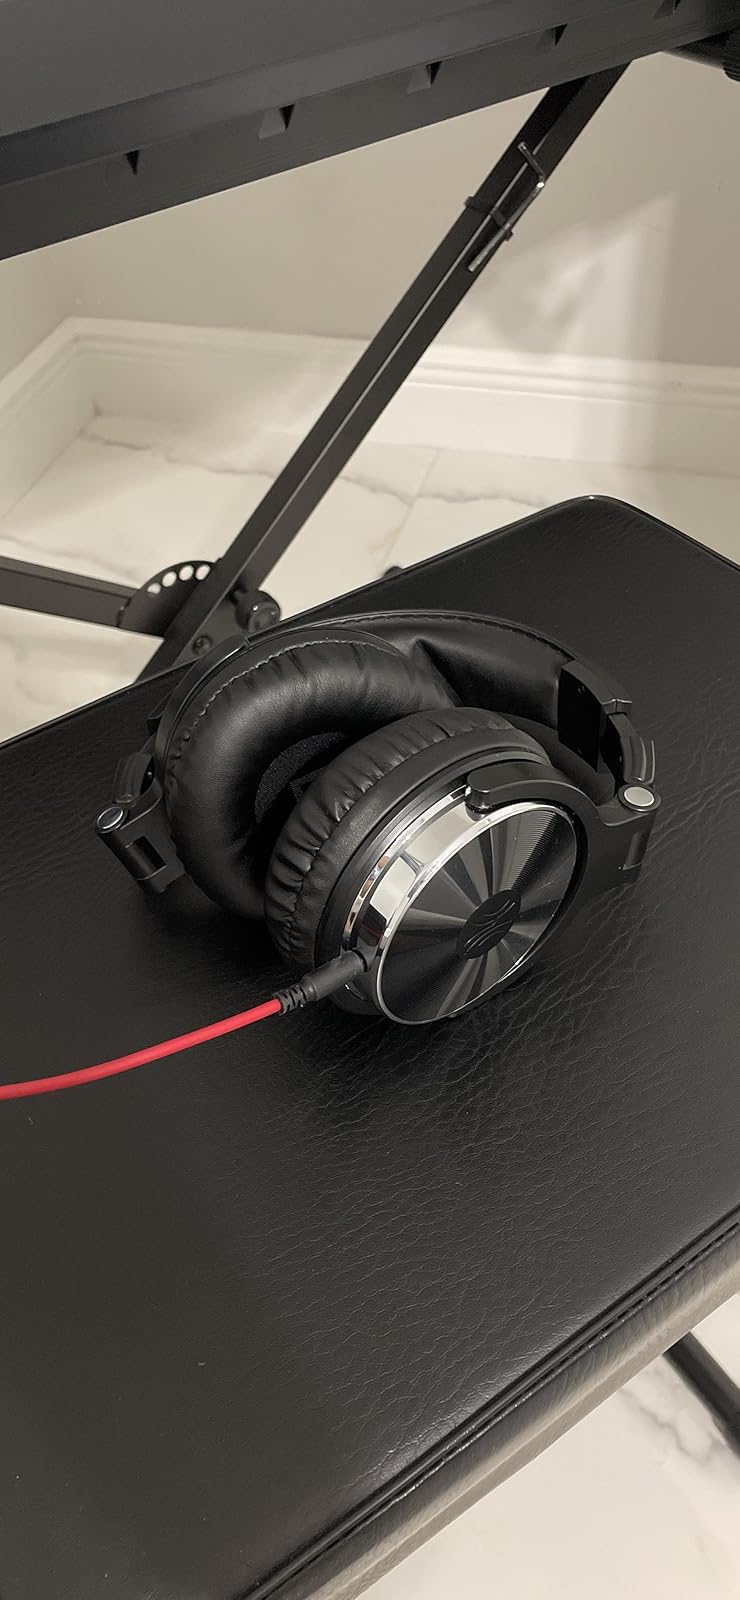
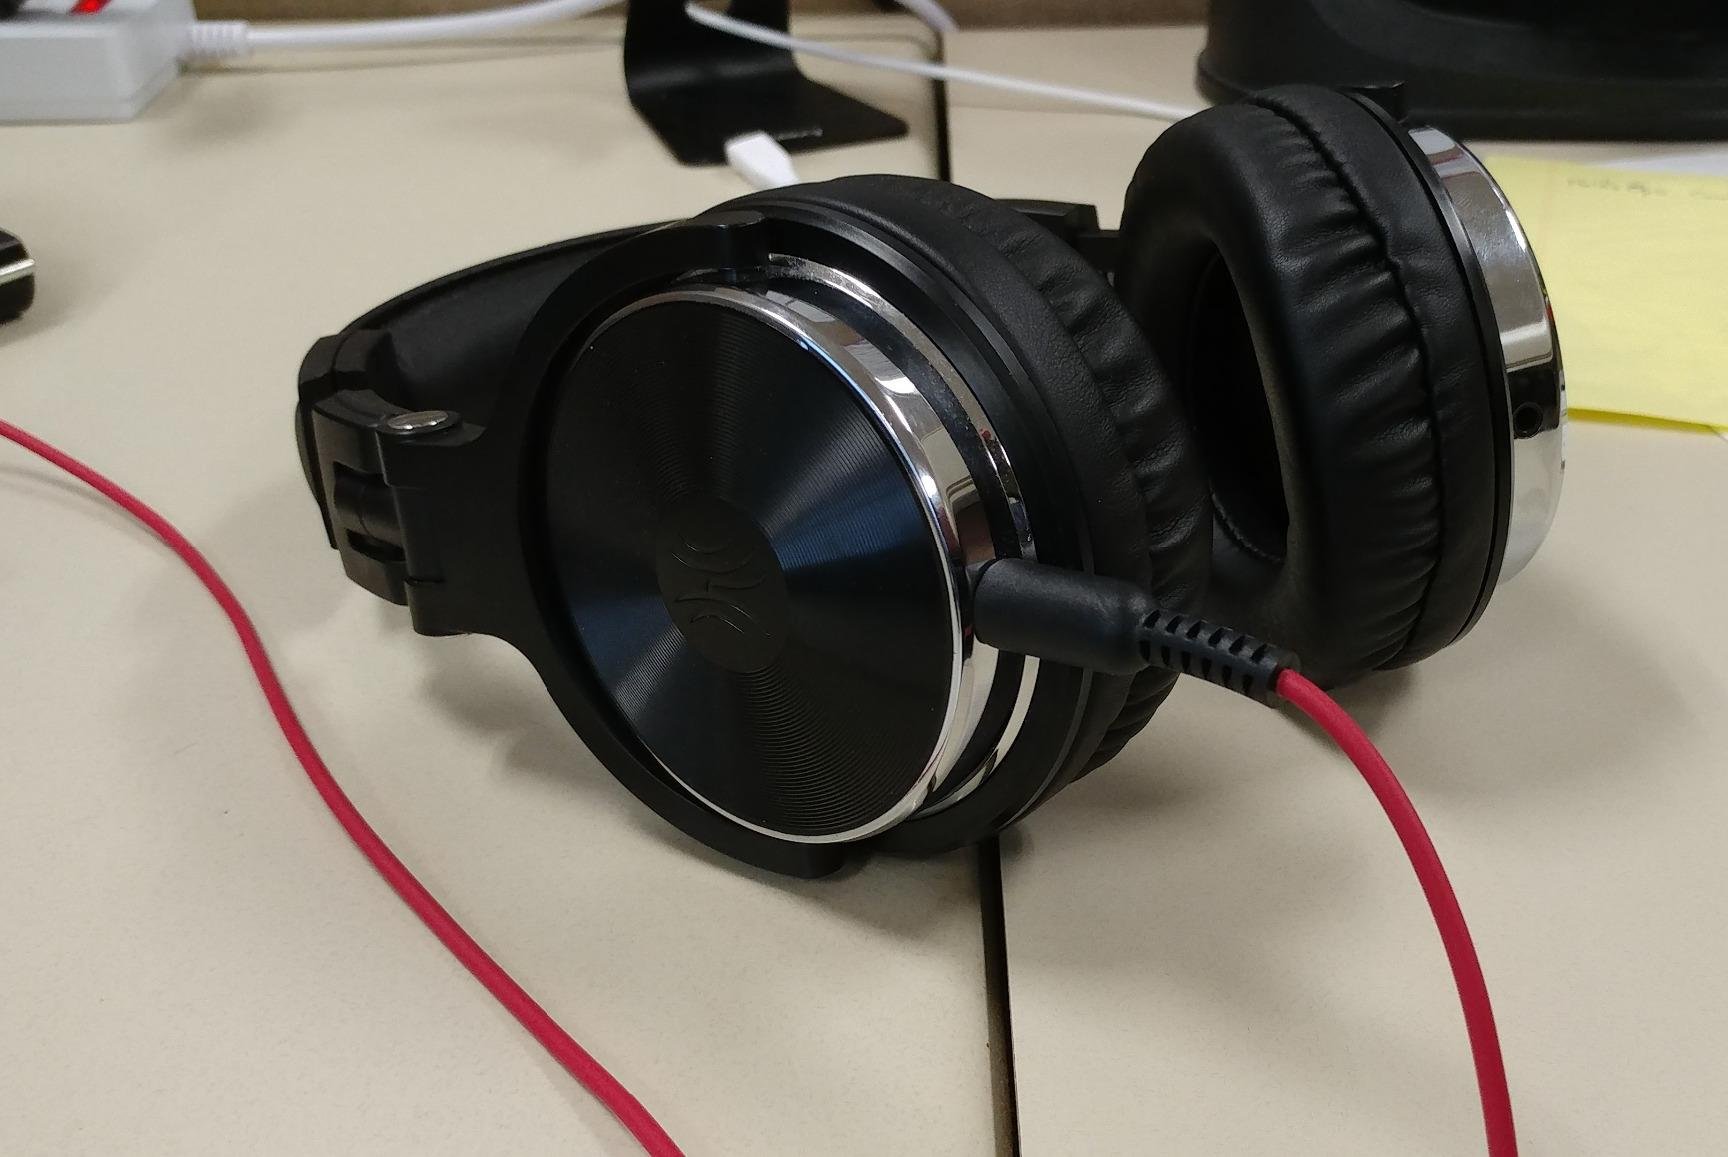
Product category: headphones
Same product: yes